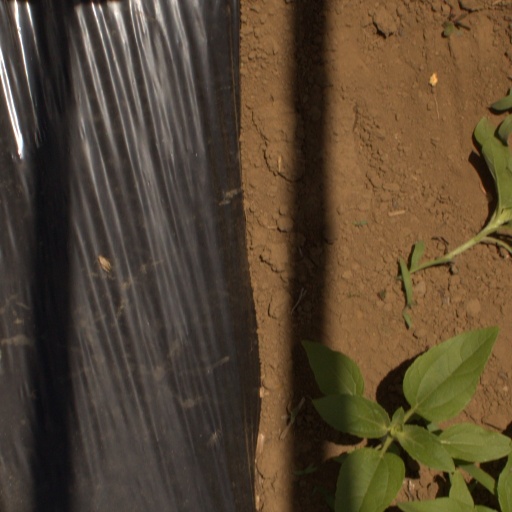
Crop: Jerusalem artichoke